Selucius Garfielde

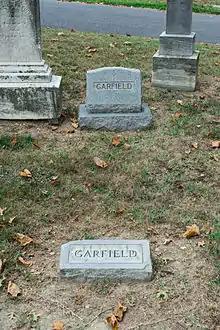
Grave of Selucius Garfielde at Glennwood Cemetery in Washington, D.C.

Garfielde was born in Shoreham, Vermont, on December 8, 1822. At some point in his life, Garfielde moved to Gallipolis, Ohio, and then to Paris, Kentucky. Sources say his relocation occurred "in early life", although whether this means in early childhood or in his late teens is unclear. He was educated in the public schools (where is unclear), and then graduated with a bachelor's degree from Augusta College. To earn money, he taught in public schools both before and after college.